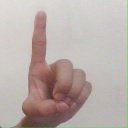
अक्षर: ड